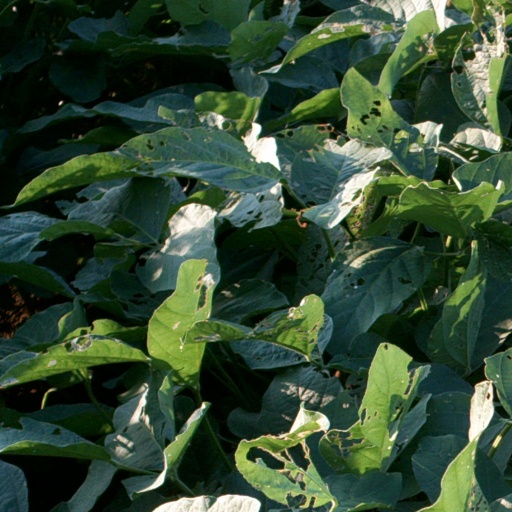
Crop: soybean